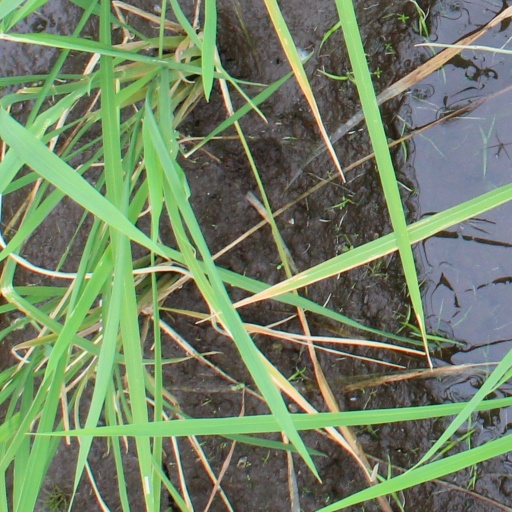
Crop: rice